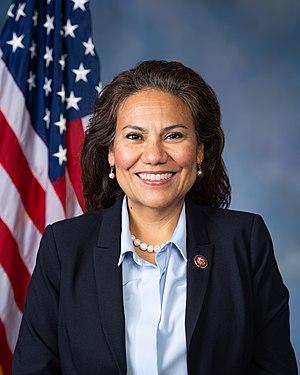
Le Texas dispose de 36 élus à la chambre des représentants des États-Unis.
Veronica Escobar est une femme politique américaine née à El Paso. Membre du Parti démocrate, elle est élue pour représenter le Texas à la Chambre des représentants des États-Unis en novembre 2018.